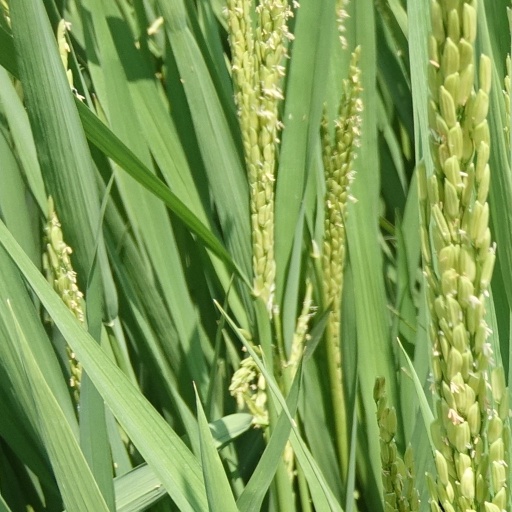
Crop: rice